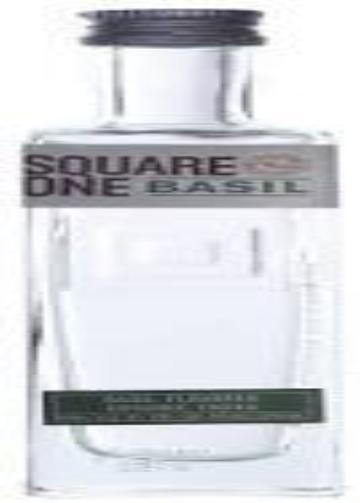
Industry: Food